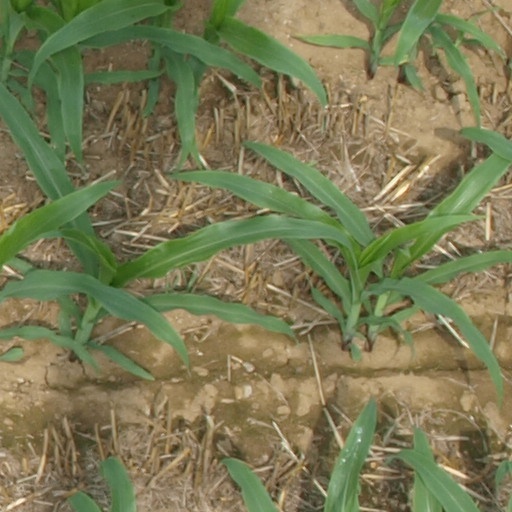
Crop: maize; corn